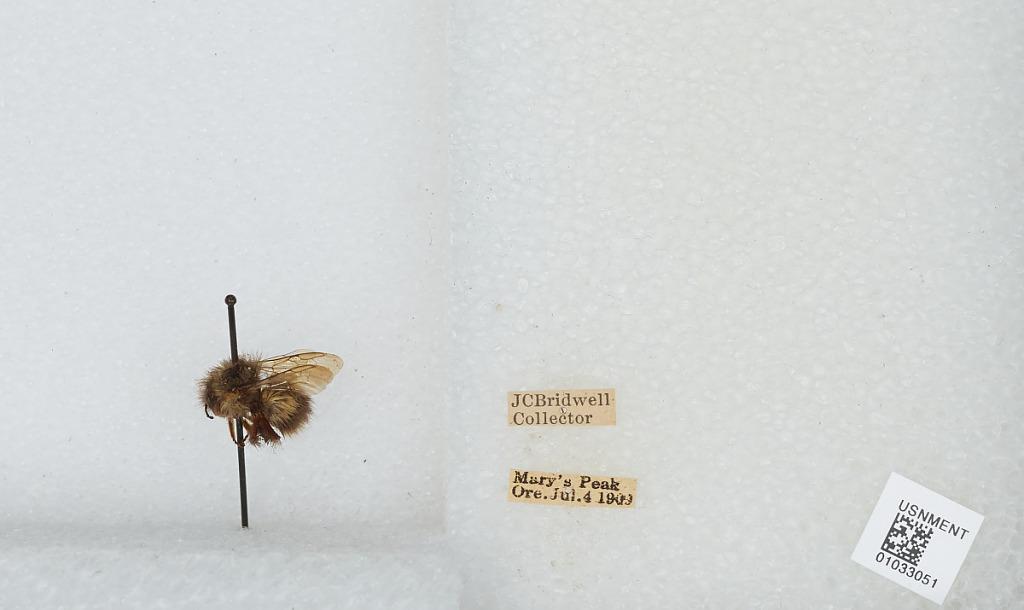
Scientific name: Bombus (Pyrobombus) sitkensis Nylander
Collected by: J. Bridwell
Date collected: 1909-7-4
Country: United States
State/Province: Oregon
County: Benton
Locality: Mary's Peak
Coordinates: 44.5044, -123.552